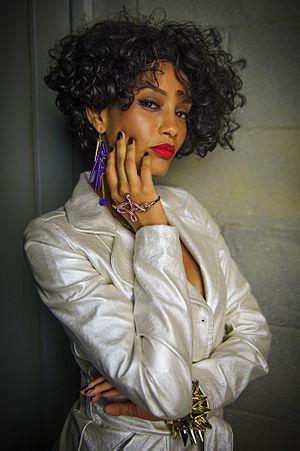
Le terme Afro-Brésiliens désigne les habitants noirs du Brésil, lesquels sont généralement des descendants d’esclaves originaires d’Afrique. Ce terme n’est pas d’un usage très répandu au Brésil même, où constructions et classifications sociales reposent sur l’apparence plutôt que sur l’ascendance réelle ; les personnes présentant des traits africains visibles, en particulier une peau sombre, sont généralement nommés negros ou, moins communément, pretos. Les membres d’un autre groupe de population, les pardos, sont susceptibles également de posséder une ascendance africaine, à des degrés divers. En fonction des circonstances, ceux dont les traits africains sont plus patents seront souvent catalogués par les autres comme negros, et par conséquent tendront à s’identifier eux-mêmes comme tels, au contraire de ceux chez qui ces traits sont plus discrets. Il importe de noter du reste que les termes pardo et preto sont peu usités en dehors du domaine des recensements statistiques, et que la société brésilienne dispose d’une panoplie de mots pour caractériser les personnes d’origine raciale mixte.
Taís Araújo, née le 25 novembre 1978 à Rio de Janeiro, est une actrice brésilienne.